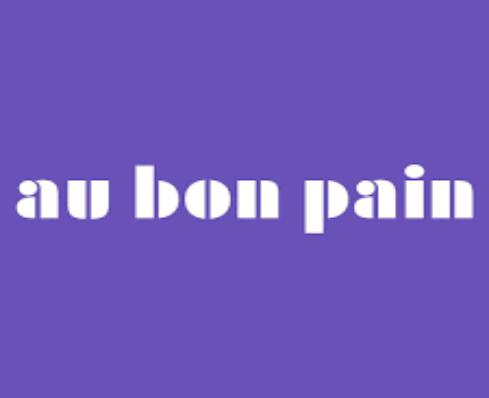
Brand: Au Bon Pain
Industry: Food